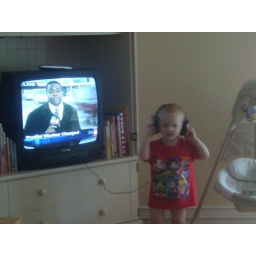
jack playing in monkey hat